Nara Prefecture

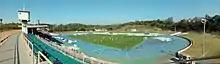
Konoike Athletic Stadium.

Many jinja (Shinto shrines), Buddhist temples, and kofun exist in Nara Prefecture, making it is a centre for tourism. Moreover, many world heritage sites, such as the temple Tōdai-ji and Kasuga Shrine, exist in the capital city of Nara.